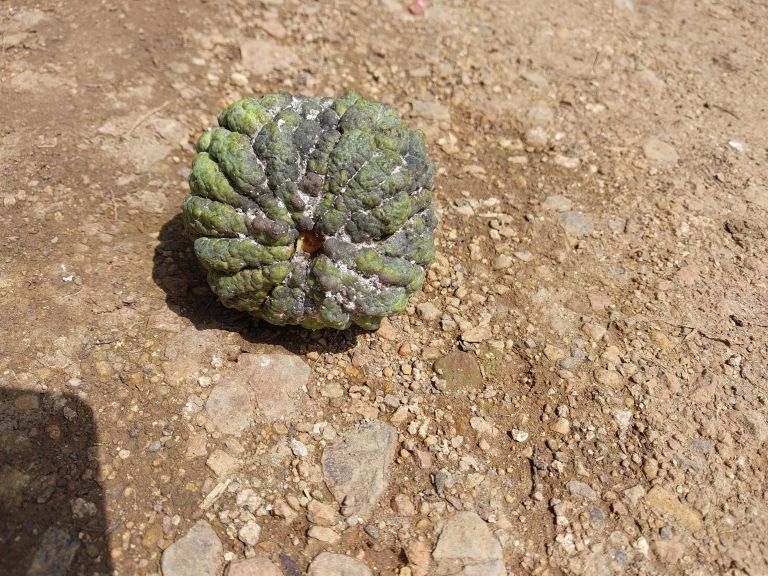
Disease label: Blank Canker